Martensdale, California

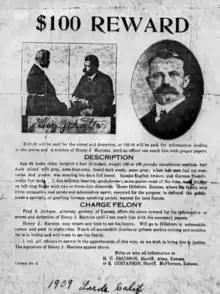
Poster offering a reward for the capture of Henry J. Martens

The settlement, which was located near the present junction of the Lerdo Highway and California Highway 99, gathered a number of amenities. An article in the "Bakersfield Morning Echo" dated November 23, 1909, reported that a large well had been dug for the community, and that it had a grocer, furniture dealer, and shoe-seller. A post office, barber shop, and hardware store were stated to be on the verge of coming to the community. The colony also attracted non-Mennonites as well, as 25 German Methodists from Gotebo, Oklahoma, settled there on December 13. Reports trickled back to the Great Plains that Martens had provided money for the establishment of schools for Baptists, Mennonites, Adventists, and Lutherans, although the modern writers Leland Harder and Kevin Enns-Rempel state that there is no evidence to prove that either significant Baptist and Lutheran settlement or the claimed donations actually occurred. In total, over 100 families settled at Martensdale. About eight percent of the town's Mennonite congregation had moved there from within other parts of California.